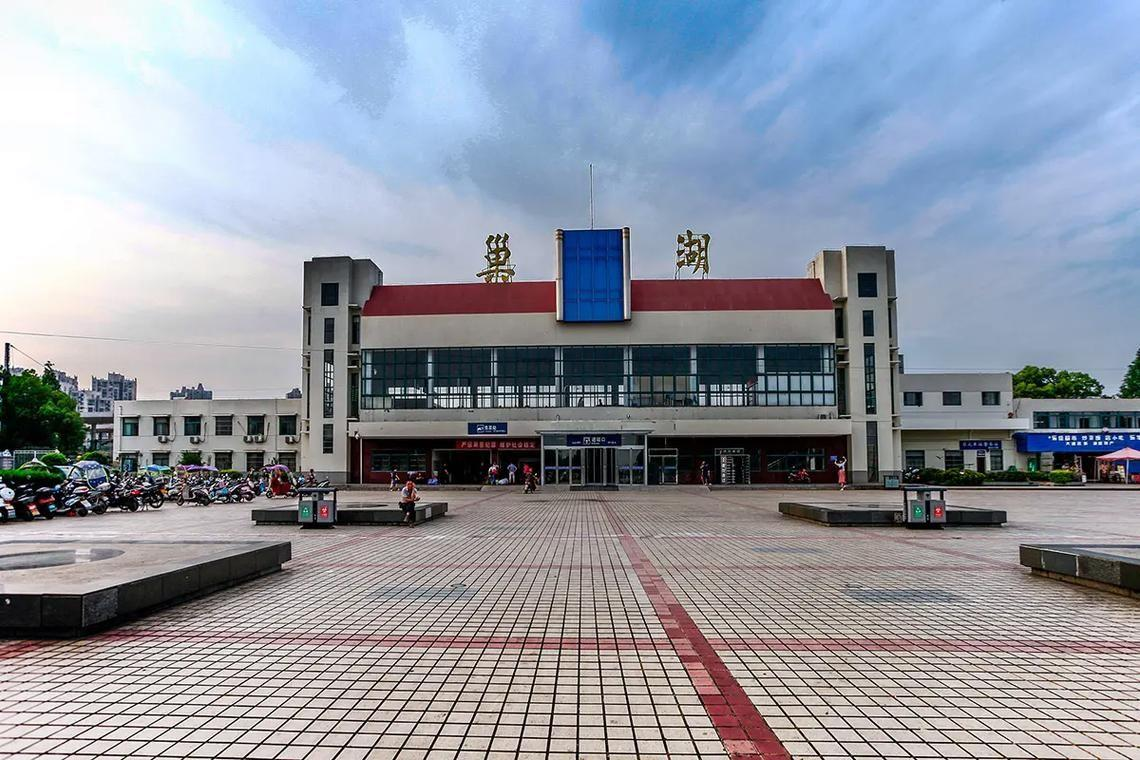
地标名称：巢湖站
所在城市：合肥市·巢湖市